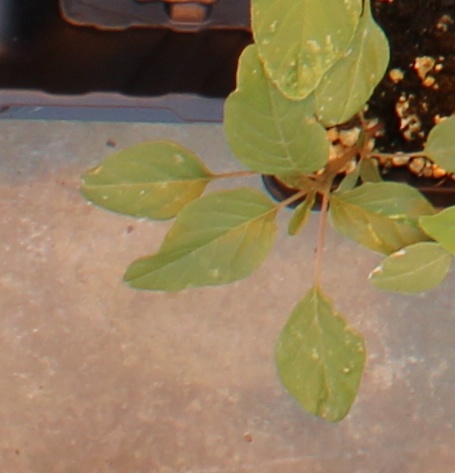
Label: Palmer Amaranth